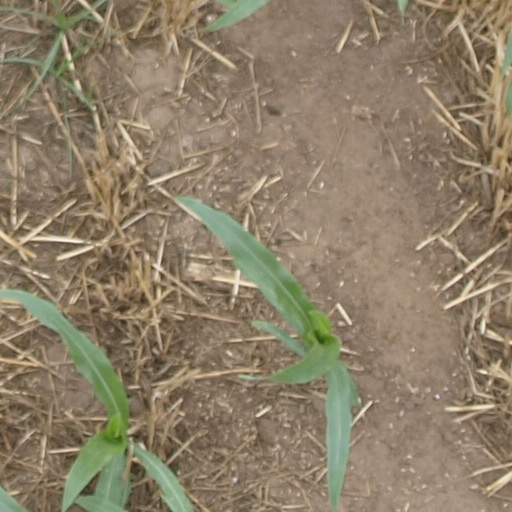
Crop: maize; corn